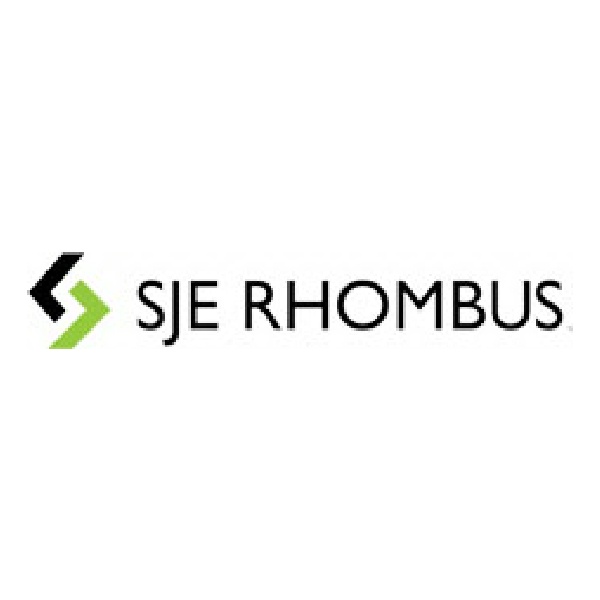
SJE Rhombus 1036378 - TA AB DUO-01H, Tank Alert AB DUO Series, Alarm System with High Level SignalMaster Float Switch, 120 Volts, 6 ft Cord, Indoor Use
SJE Rhombus 1036378 - TA AB DUO-01H, Tank Alert AB DUO Series, Alarm System with High Level SignalMaster Float Switch, 120 Volts, 6 ft Cord, Indoor Use
Brand: SJE Rhombus
Category: Home & Garden > Flood, Fire & Gas Safety > Water & Flood Detectors > Sensor & Alert Systems